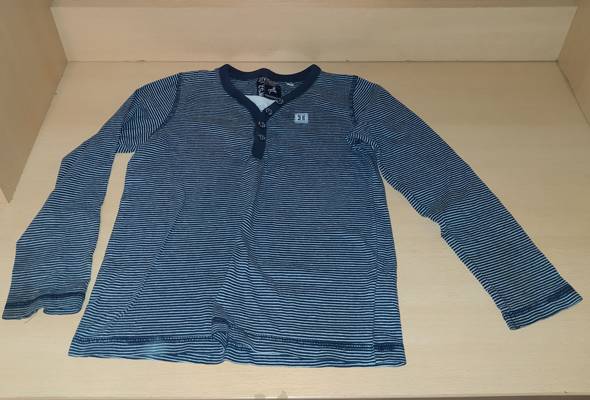
Waste category: clothes